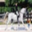
Label: horse